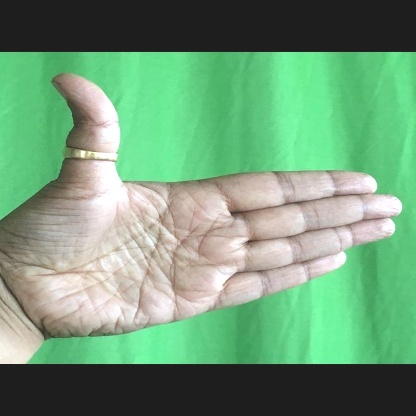
Mudra: Ardhachandran